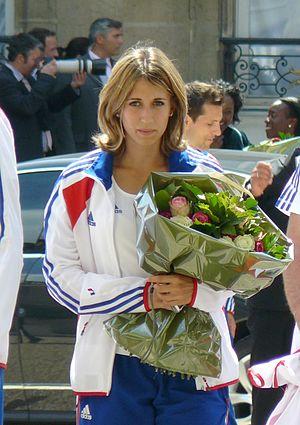
Céline Distel, athlète française (sprint), lors de la réception à l'Élysée des médaillés de Barcelone , le 3 août 2010.
Céline Distel-Bonnet est une athlète française, spécialiste des épreuves de sprint, vice-championne d'Europe du relais 4 x 100 m en 2010 et 2014.